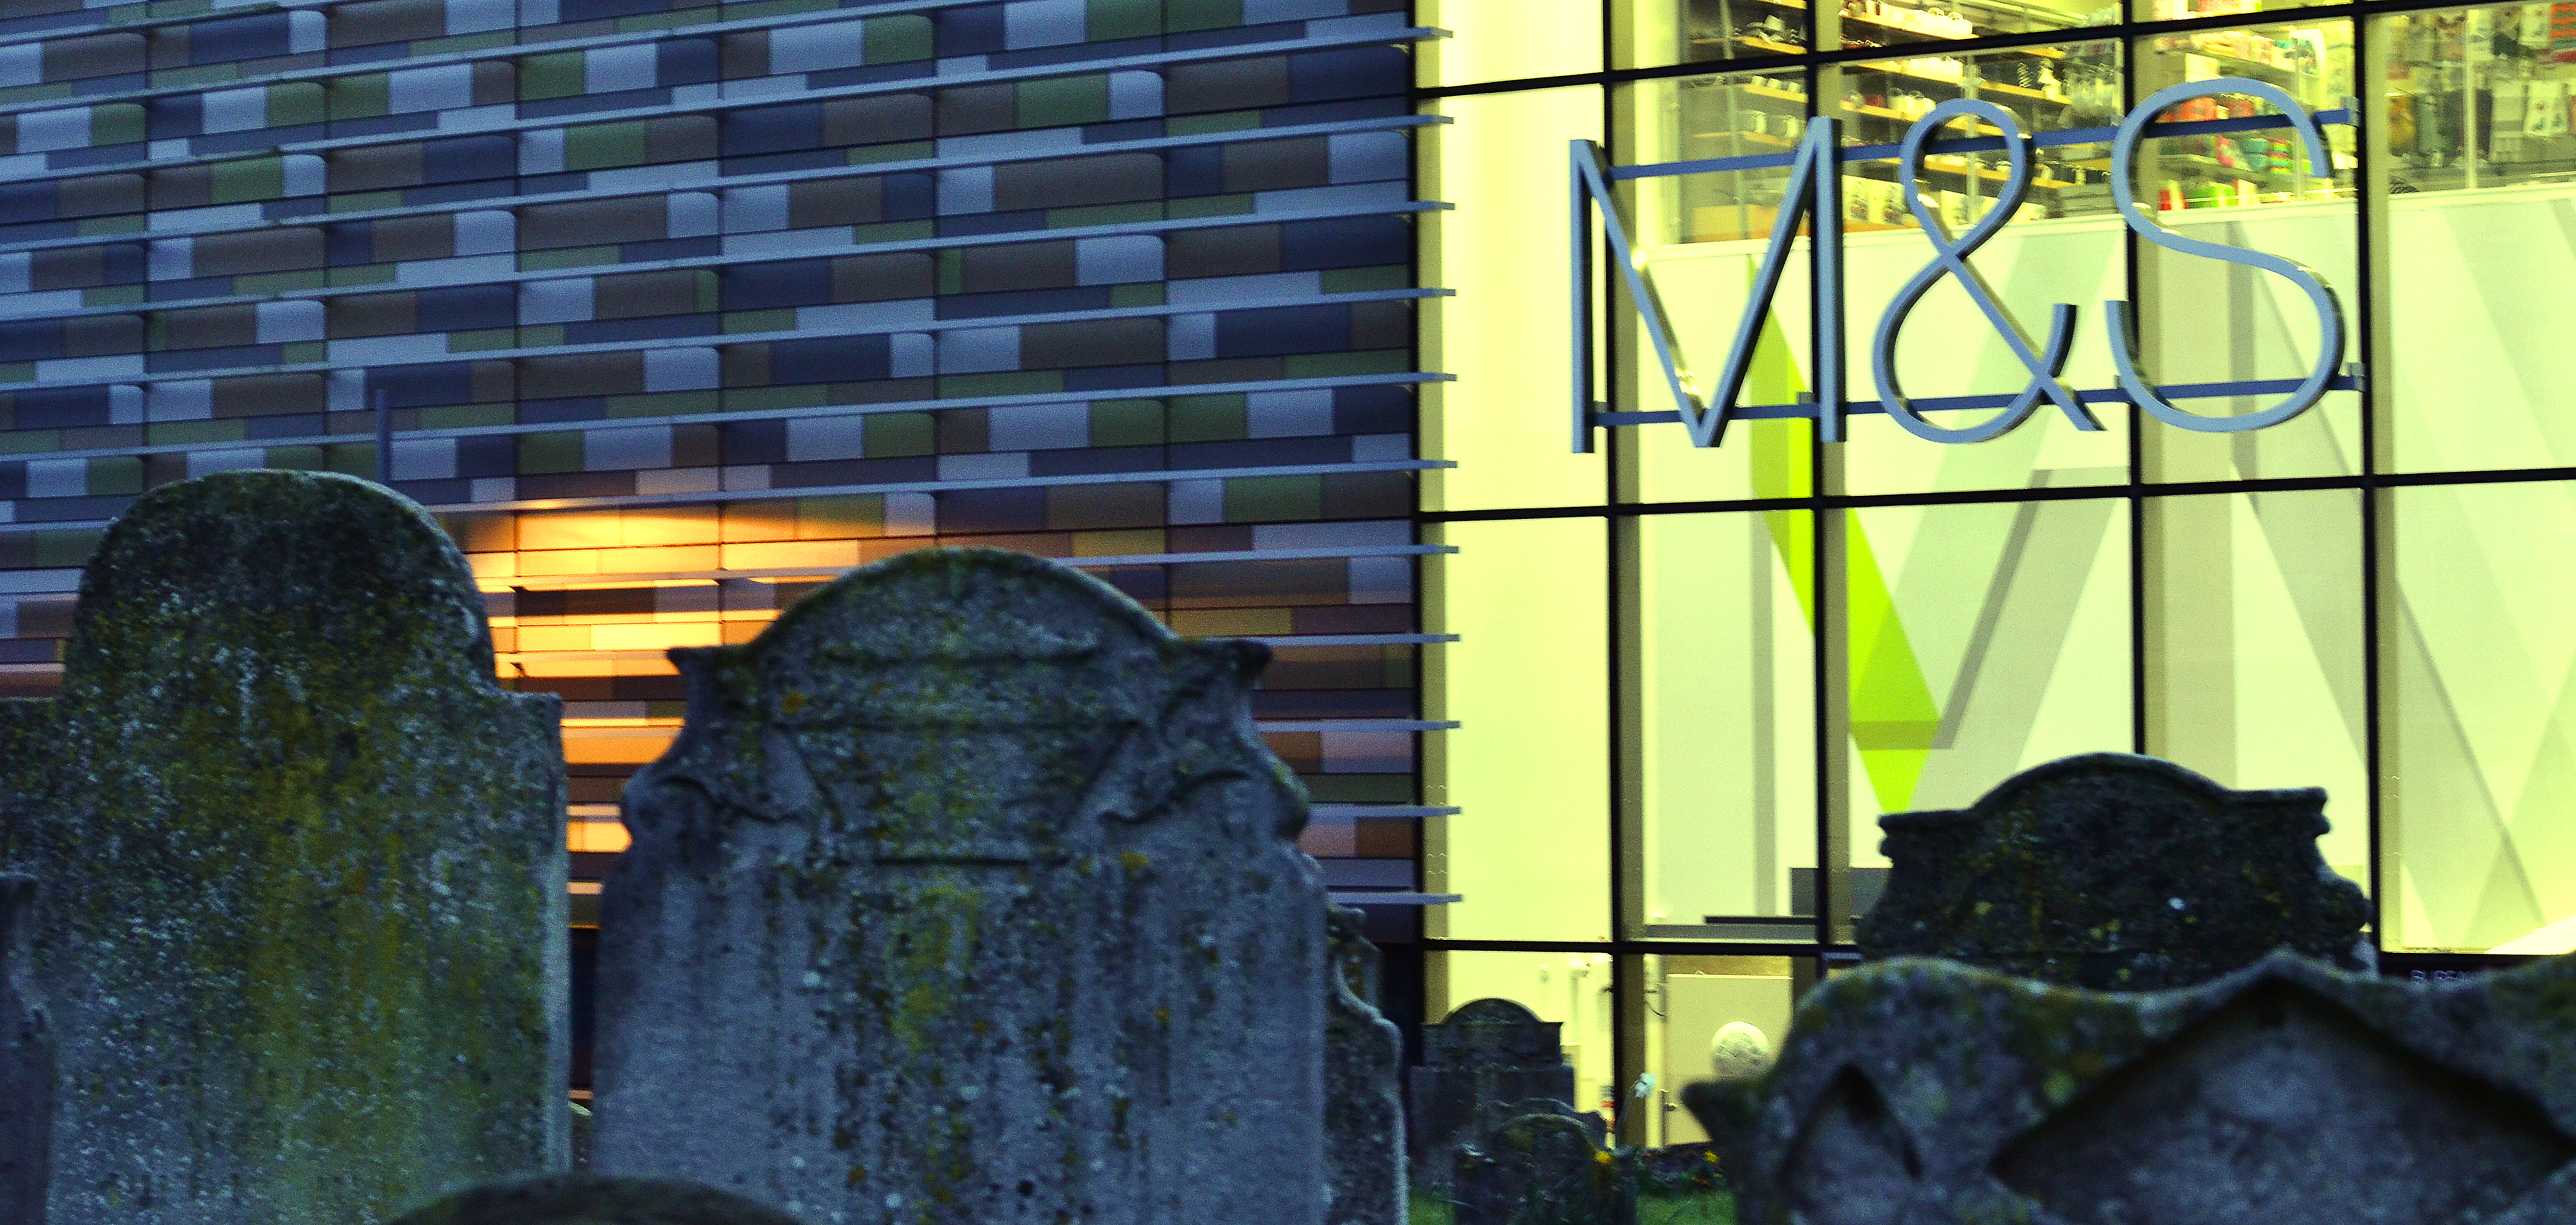
window, wall, green, color, blue, urban area, outdoor structure